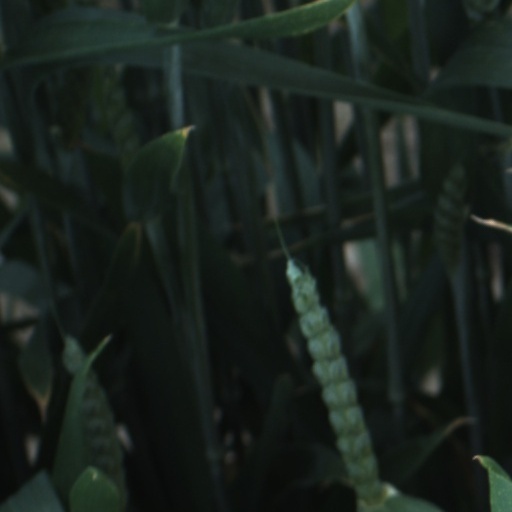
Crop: wheat